Metropolis–Hastings algorithm

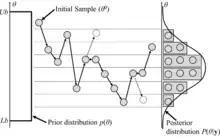
The Metropolis-Hastings algorithm sampling a normal one-dimensional posterior probability distribution.

In statistics and statistical physics, the Metropolis–Hastings algorithm is a Markov chain Monte Carlo (MCMC) method for obtaining a sequence of random samples from a probability distribution from which direct sampling is difficult. New samples are added to the sequence in two steps: first a new sample is proposed based on the previous sample, then the proposed sample is either added to the sequence or rejected depending on the value of the probability distribution at that point. The resulting sequence can be used to approximate the distribution (e.g. to generate a histogram) or to compute an integral (e.g. an expected value).